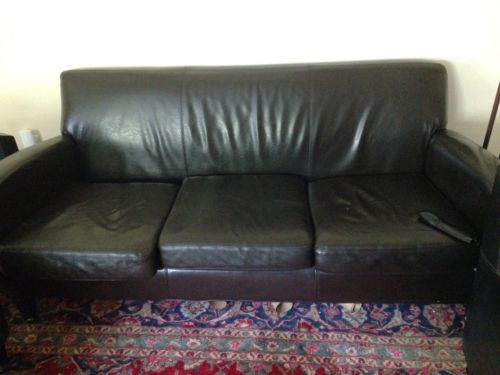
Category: sofa